1967 October Revolution Parade

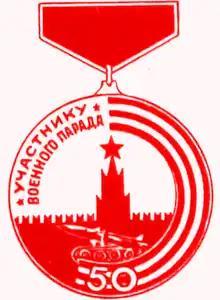

The 1967 October Revolution Parade was the parade on Moscow's Red Square devoted to the 50th anniversary of the Great October Socialist Revolution on 7 November 1967. Commanding the parade was First Deputy Commander of the Moscow Military District, Colonel General Yevgeny Ivanovsky.